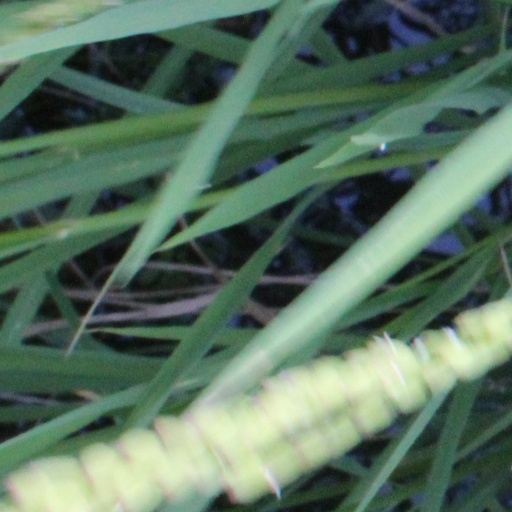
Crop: rice